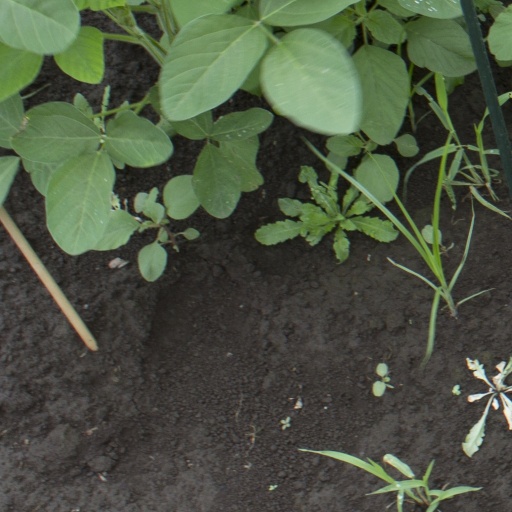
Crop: soybean